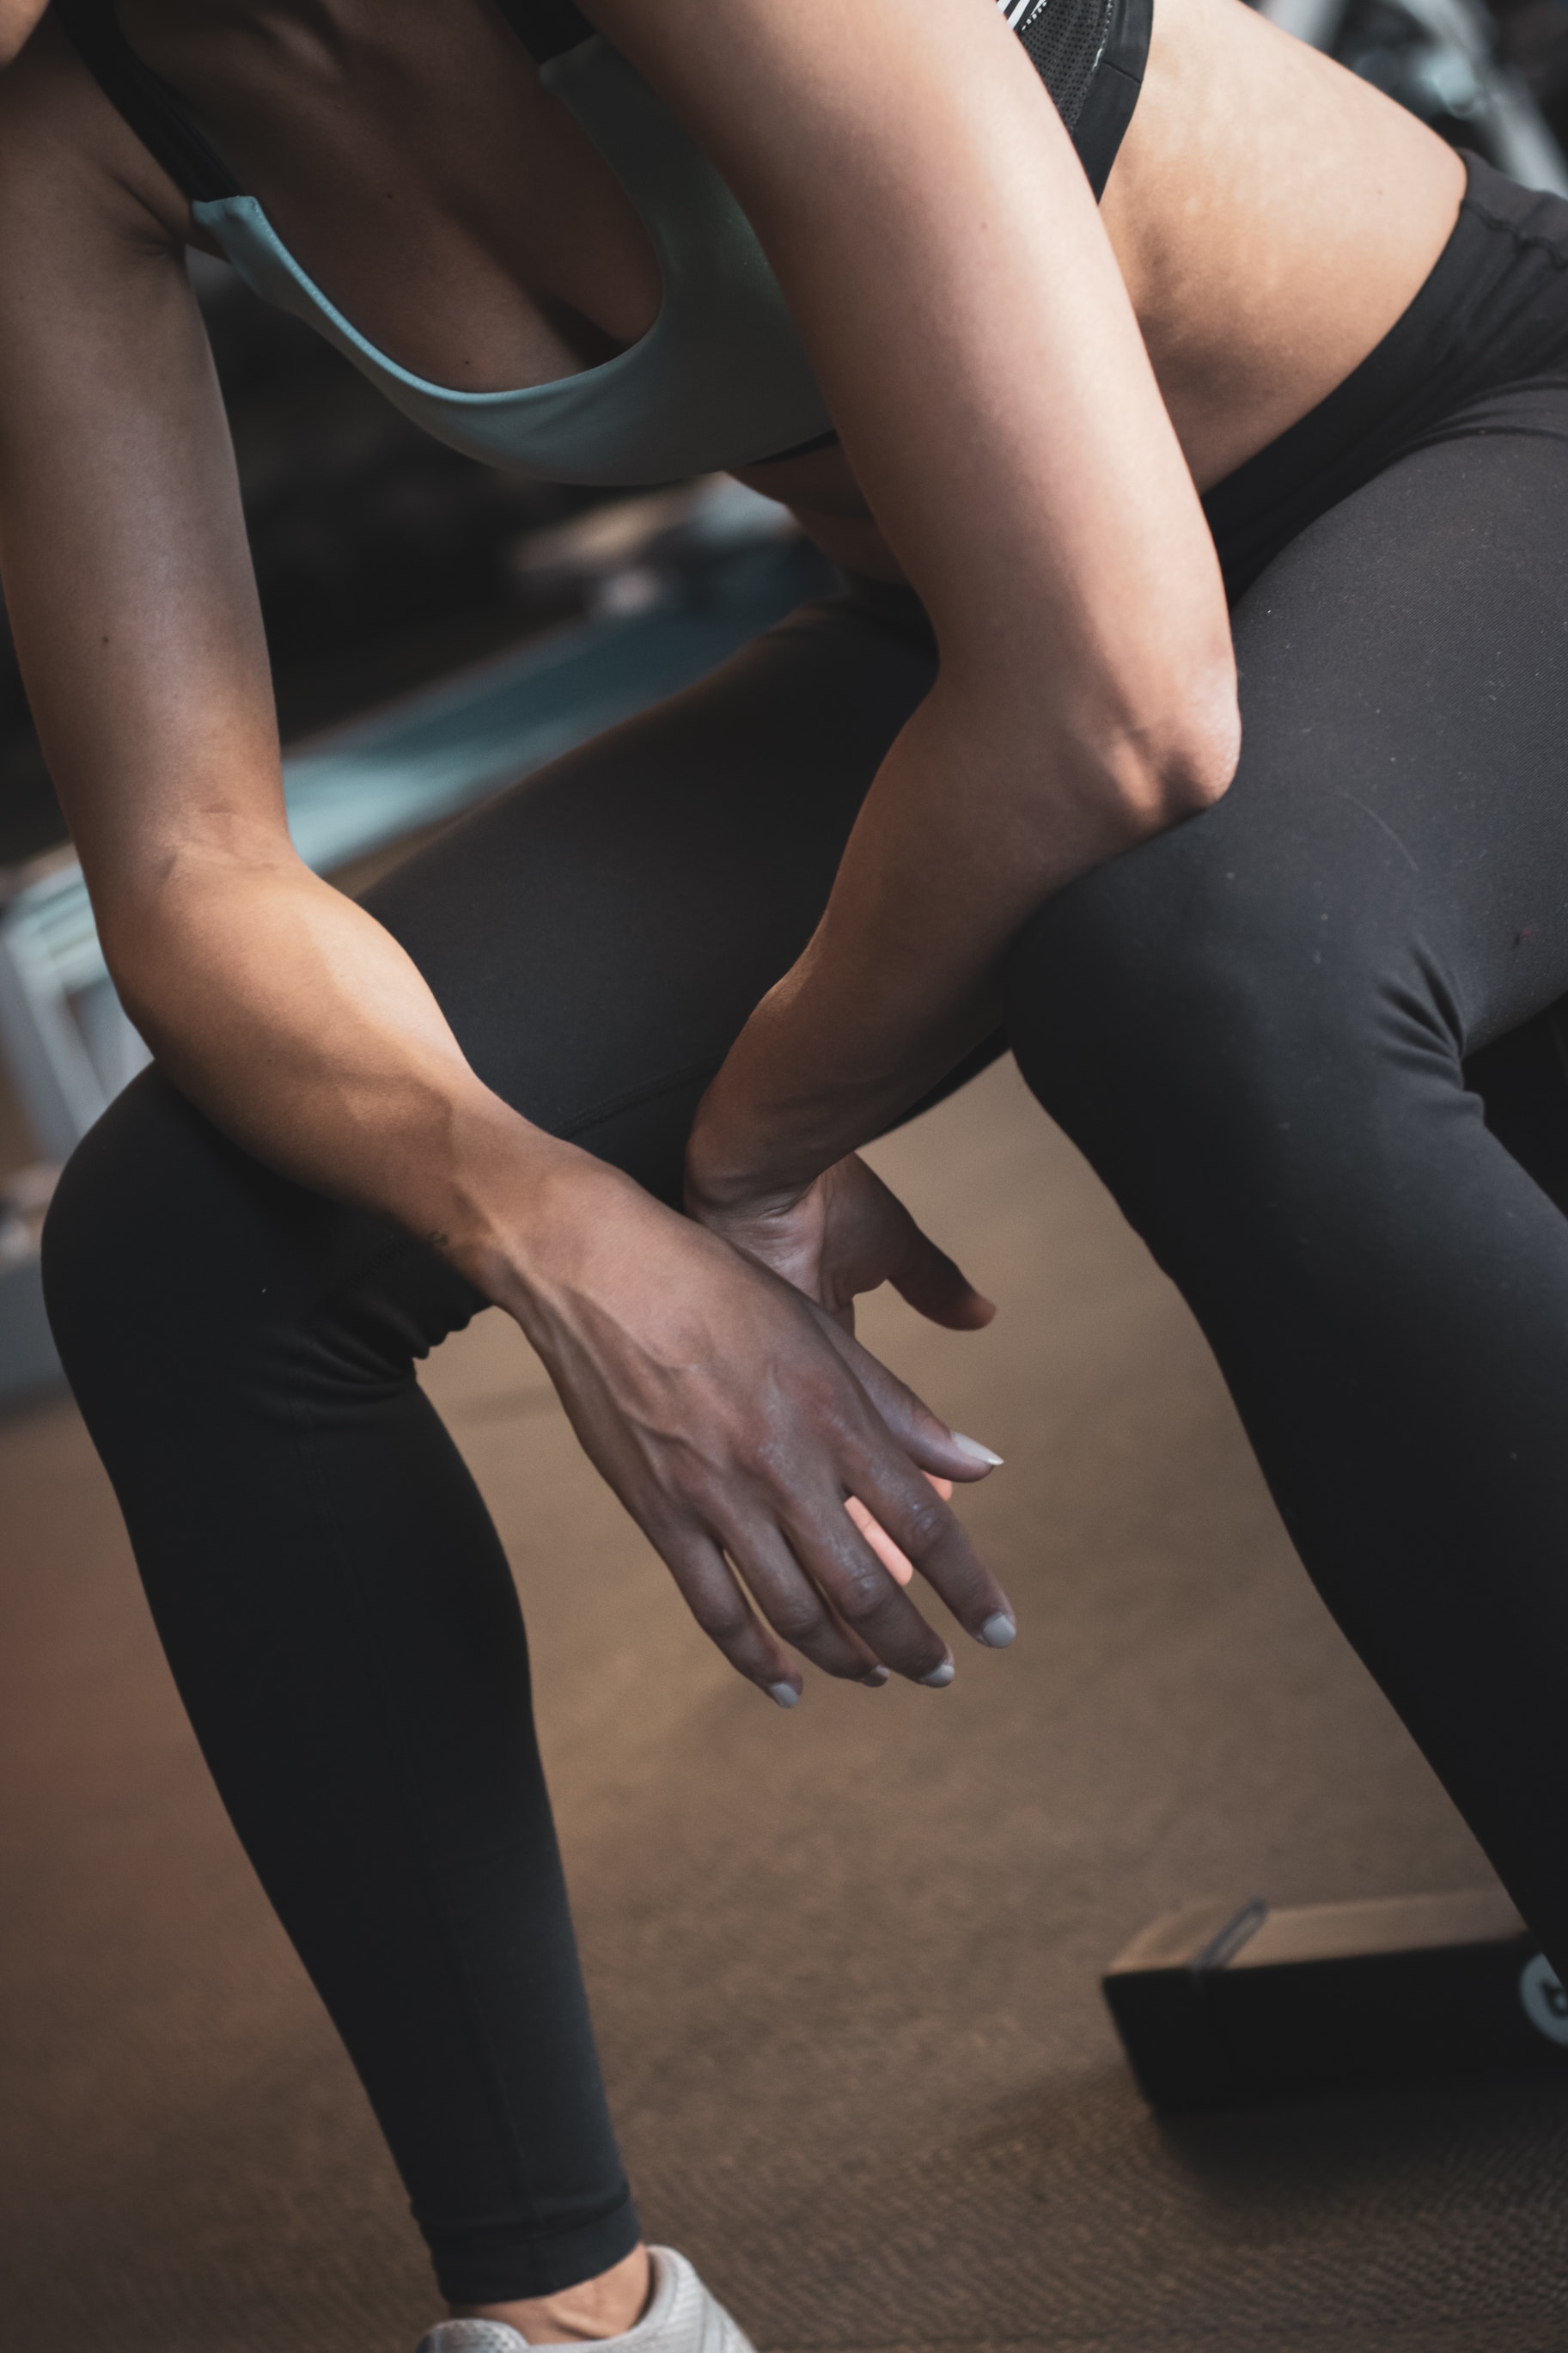
joint, shoulder, human leg, leg, physical fitness, thigh, standing, active undergarment, arm, knee, hand, human body, muscle, textile, neck, calf, abdomen, hip, sportswear, material, shoe, girl, tights, leggings, physical exercise, spandex, back, fitness professional